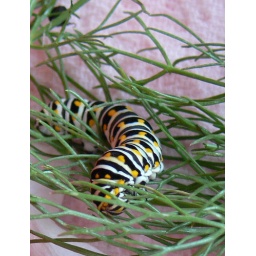
Large caterpillar eating fennel. You can see a ball o' caterpillar poo up in the lefthand corner!